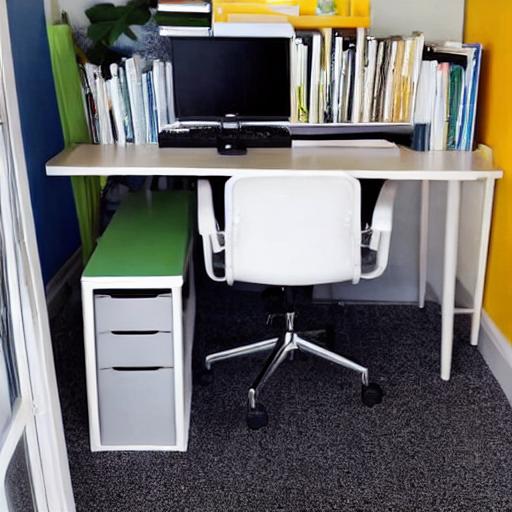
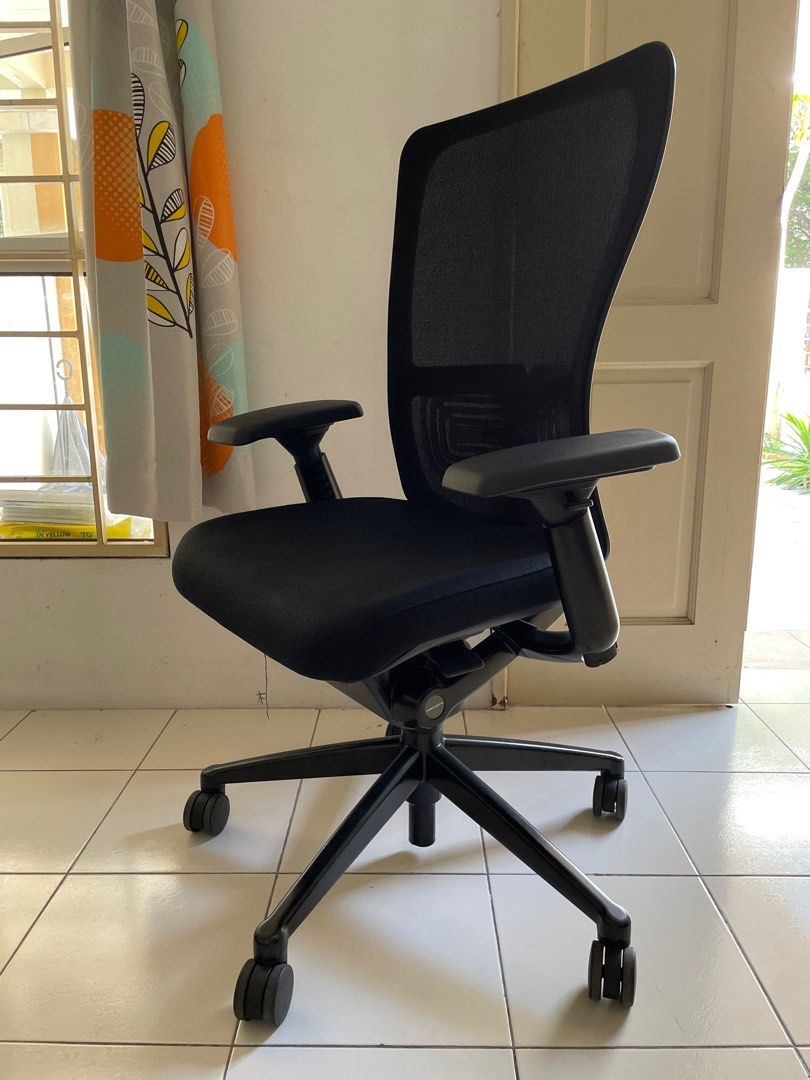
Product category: items_chair
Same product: no